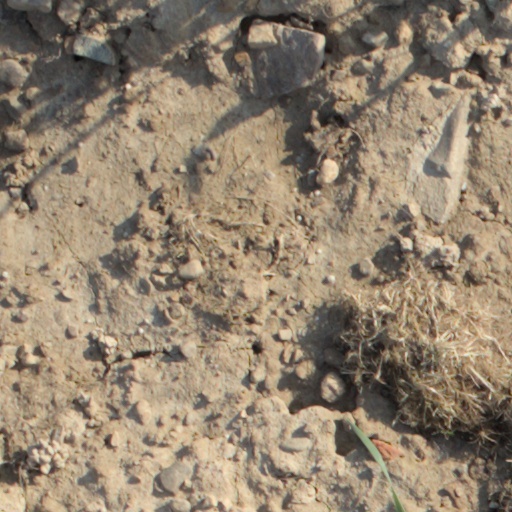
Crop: wheat